Alois Josef, Freiherr von Schrenk

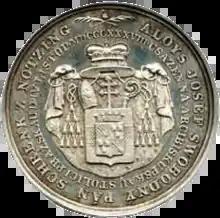
An 1838 medal commemorating the elevation of Alois Josef von Schrenk to the archbishopric of Prague.

Alois Josef, Freiherr von Schrenk und Nötzig (24 March 1802 – 5 March 1849) was the Roman Catholic archbishop of Prague from 1838 to 1849.